Kirby's Dream Buffet

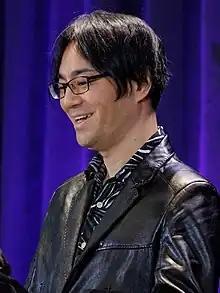
Shinya Kumazaki, the game's director

"Kirby's Dream Buffet" was developed by HAL Laboratory and directed by Shinya Kumazaki, with Riki Fuhrmann serving as art director. The game was revealed by Nintendo with an announcement trailer via social media on July 12, 2022, set to be released in the summer of that year as a spinoff installment in the "Kirby" series. Upon reveal, the game was widely likened to "Fall Guys", with similarities being noted between the games' obstacle courses. Moreover, the party game atmosphere was compared to that of the "Mario Party" series. Along with "Kirby and the Forgotten Land", "Kirby's Dream Buffet" was believed to be part of the celebration of the 30th anniversary of Kirby's debut.